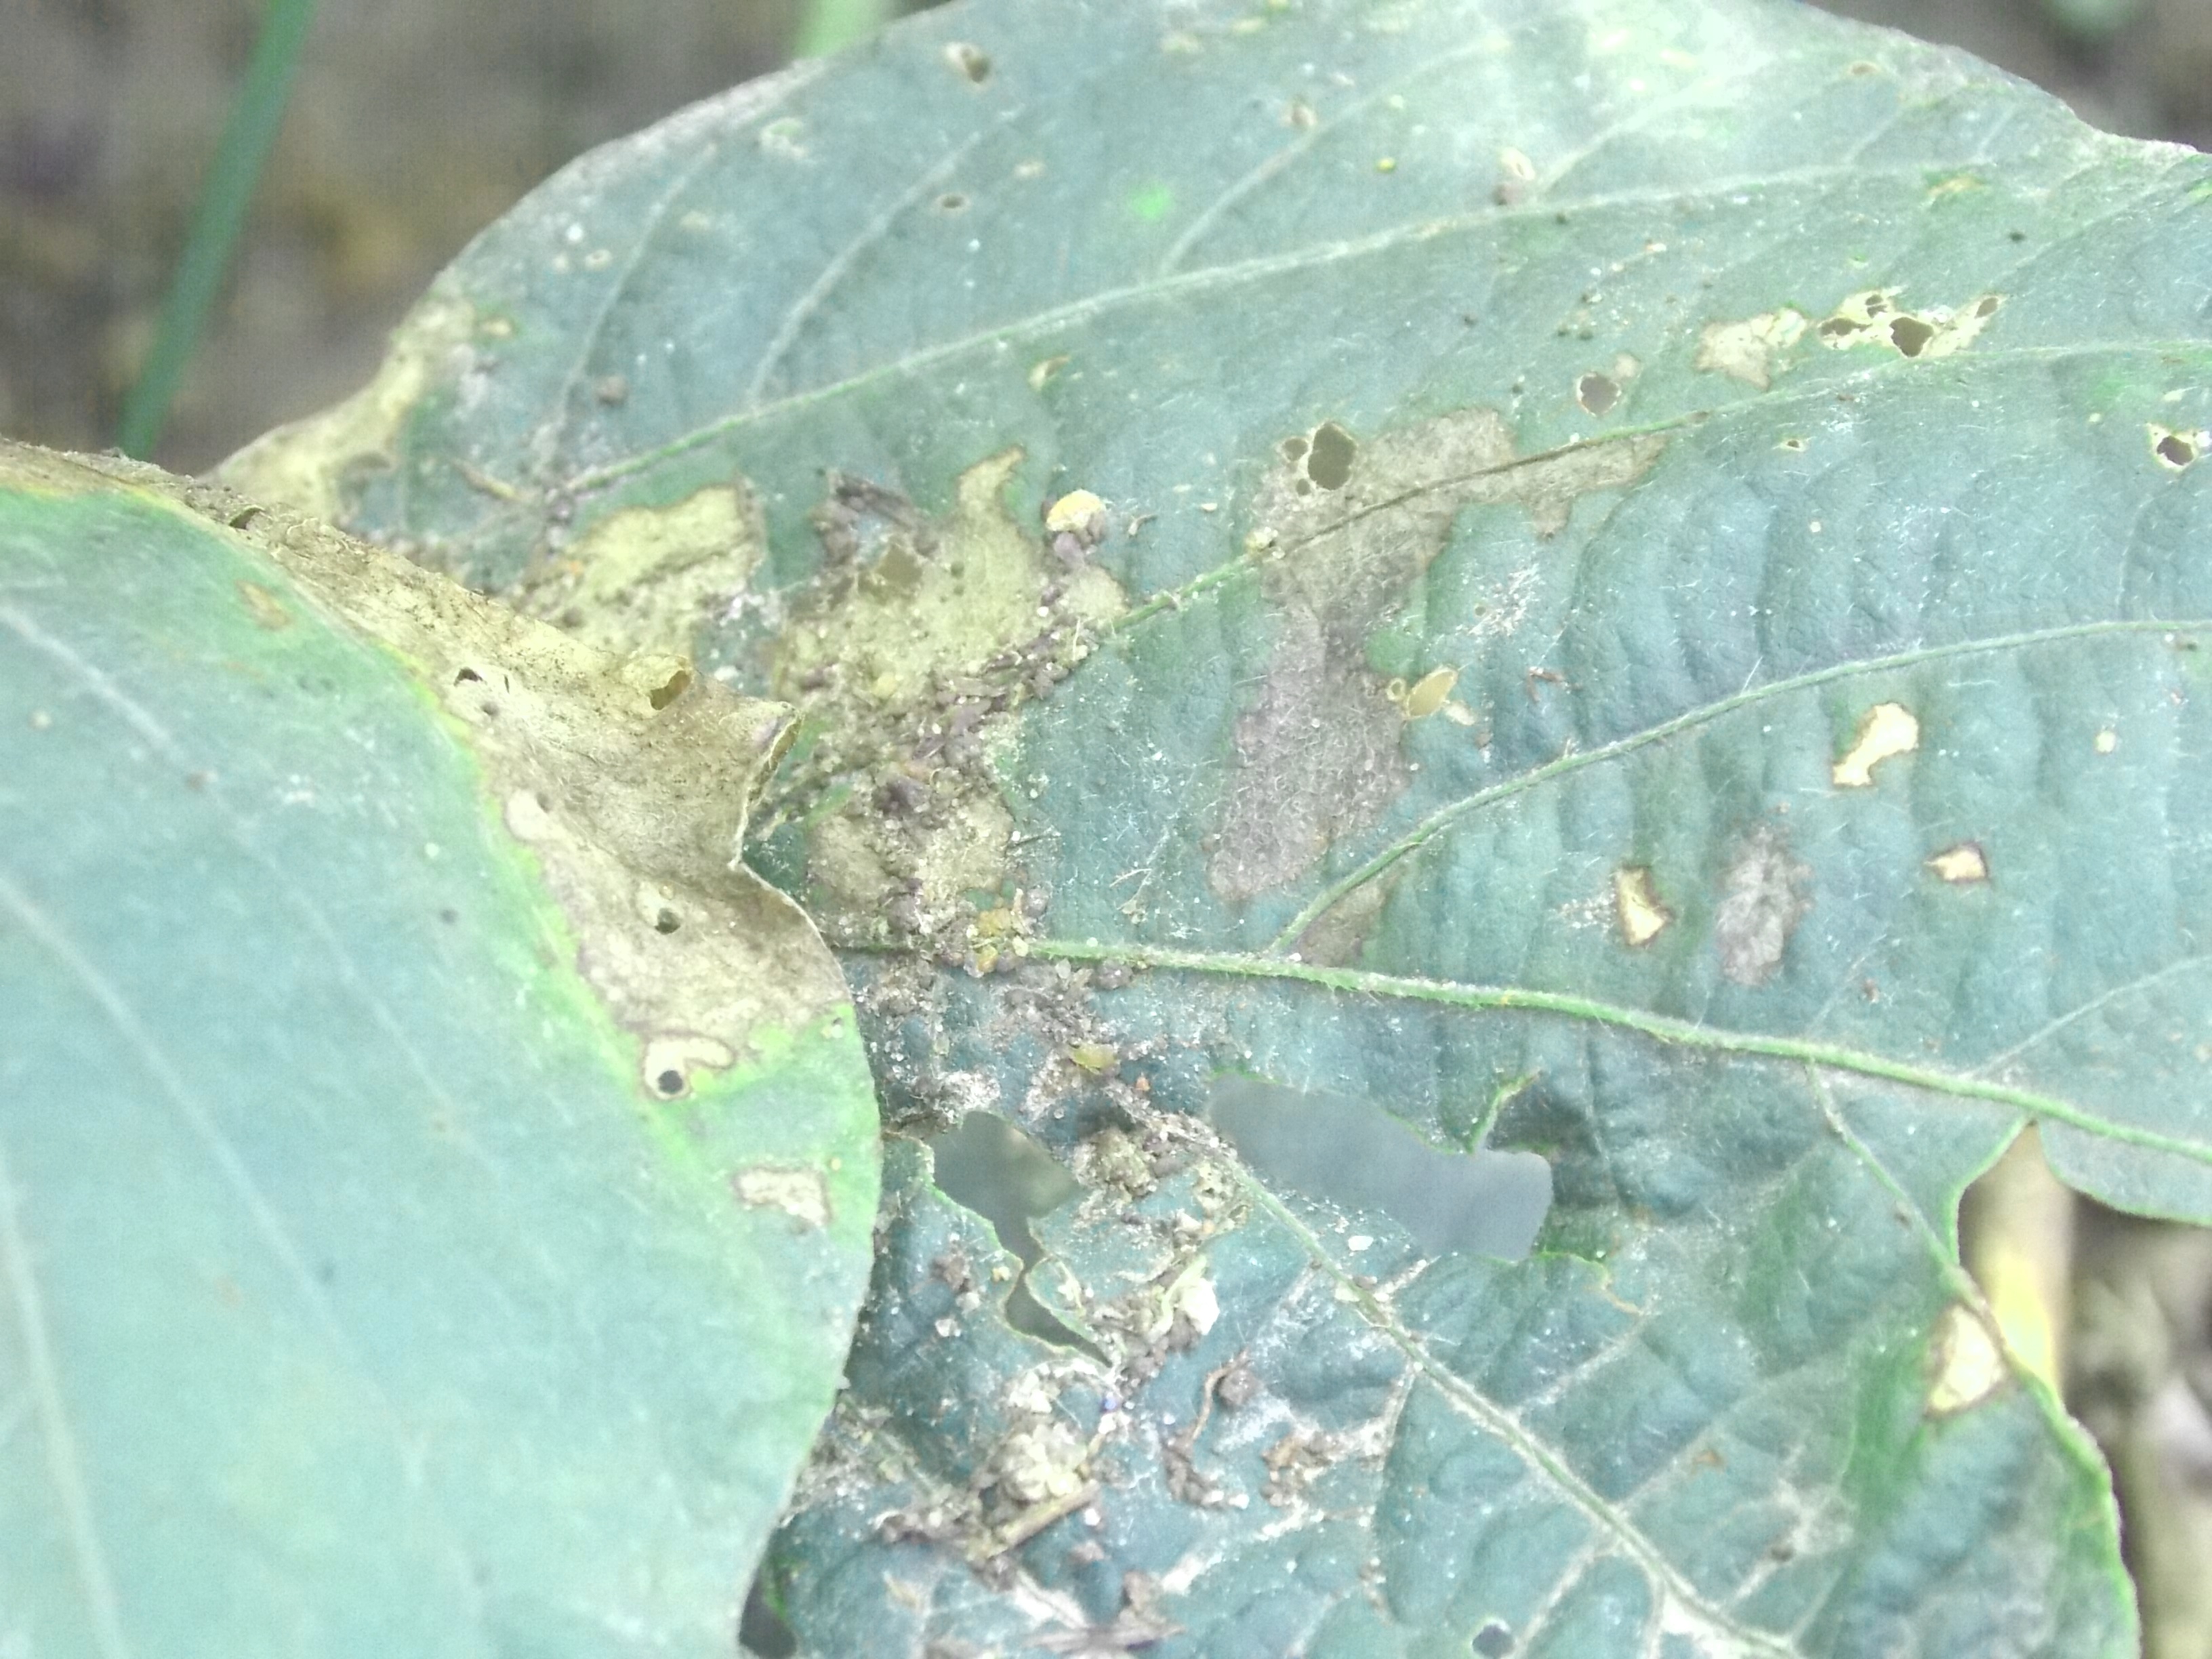
Label: Disease